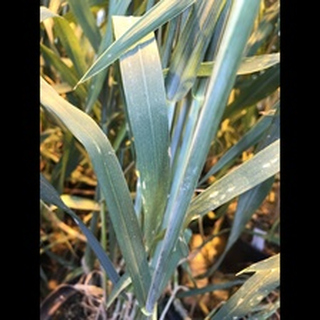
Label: wheat_mildew